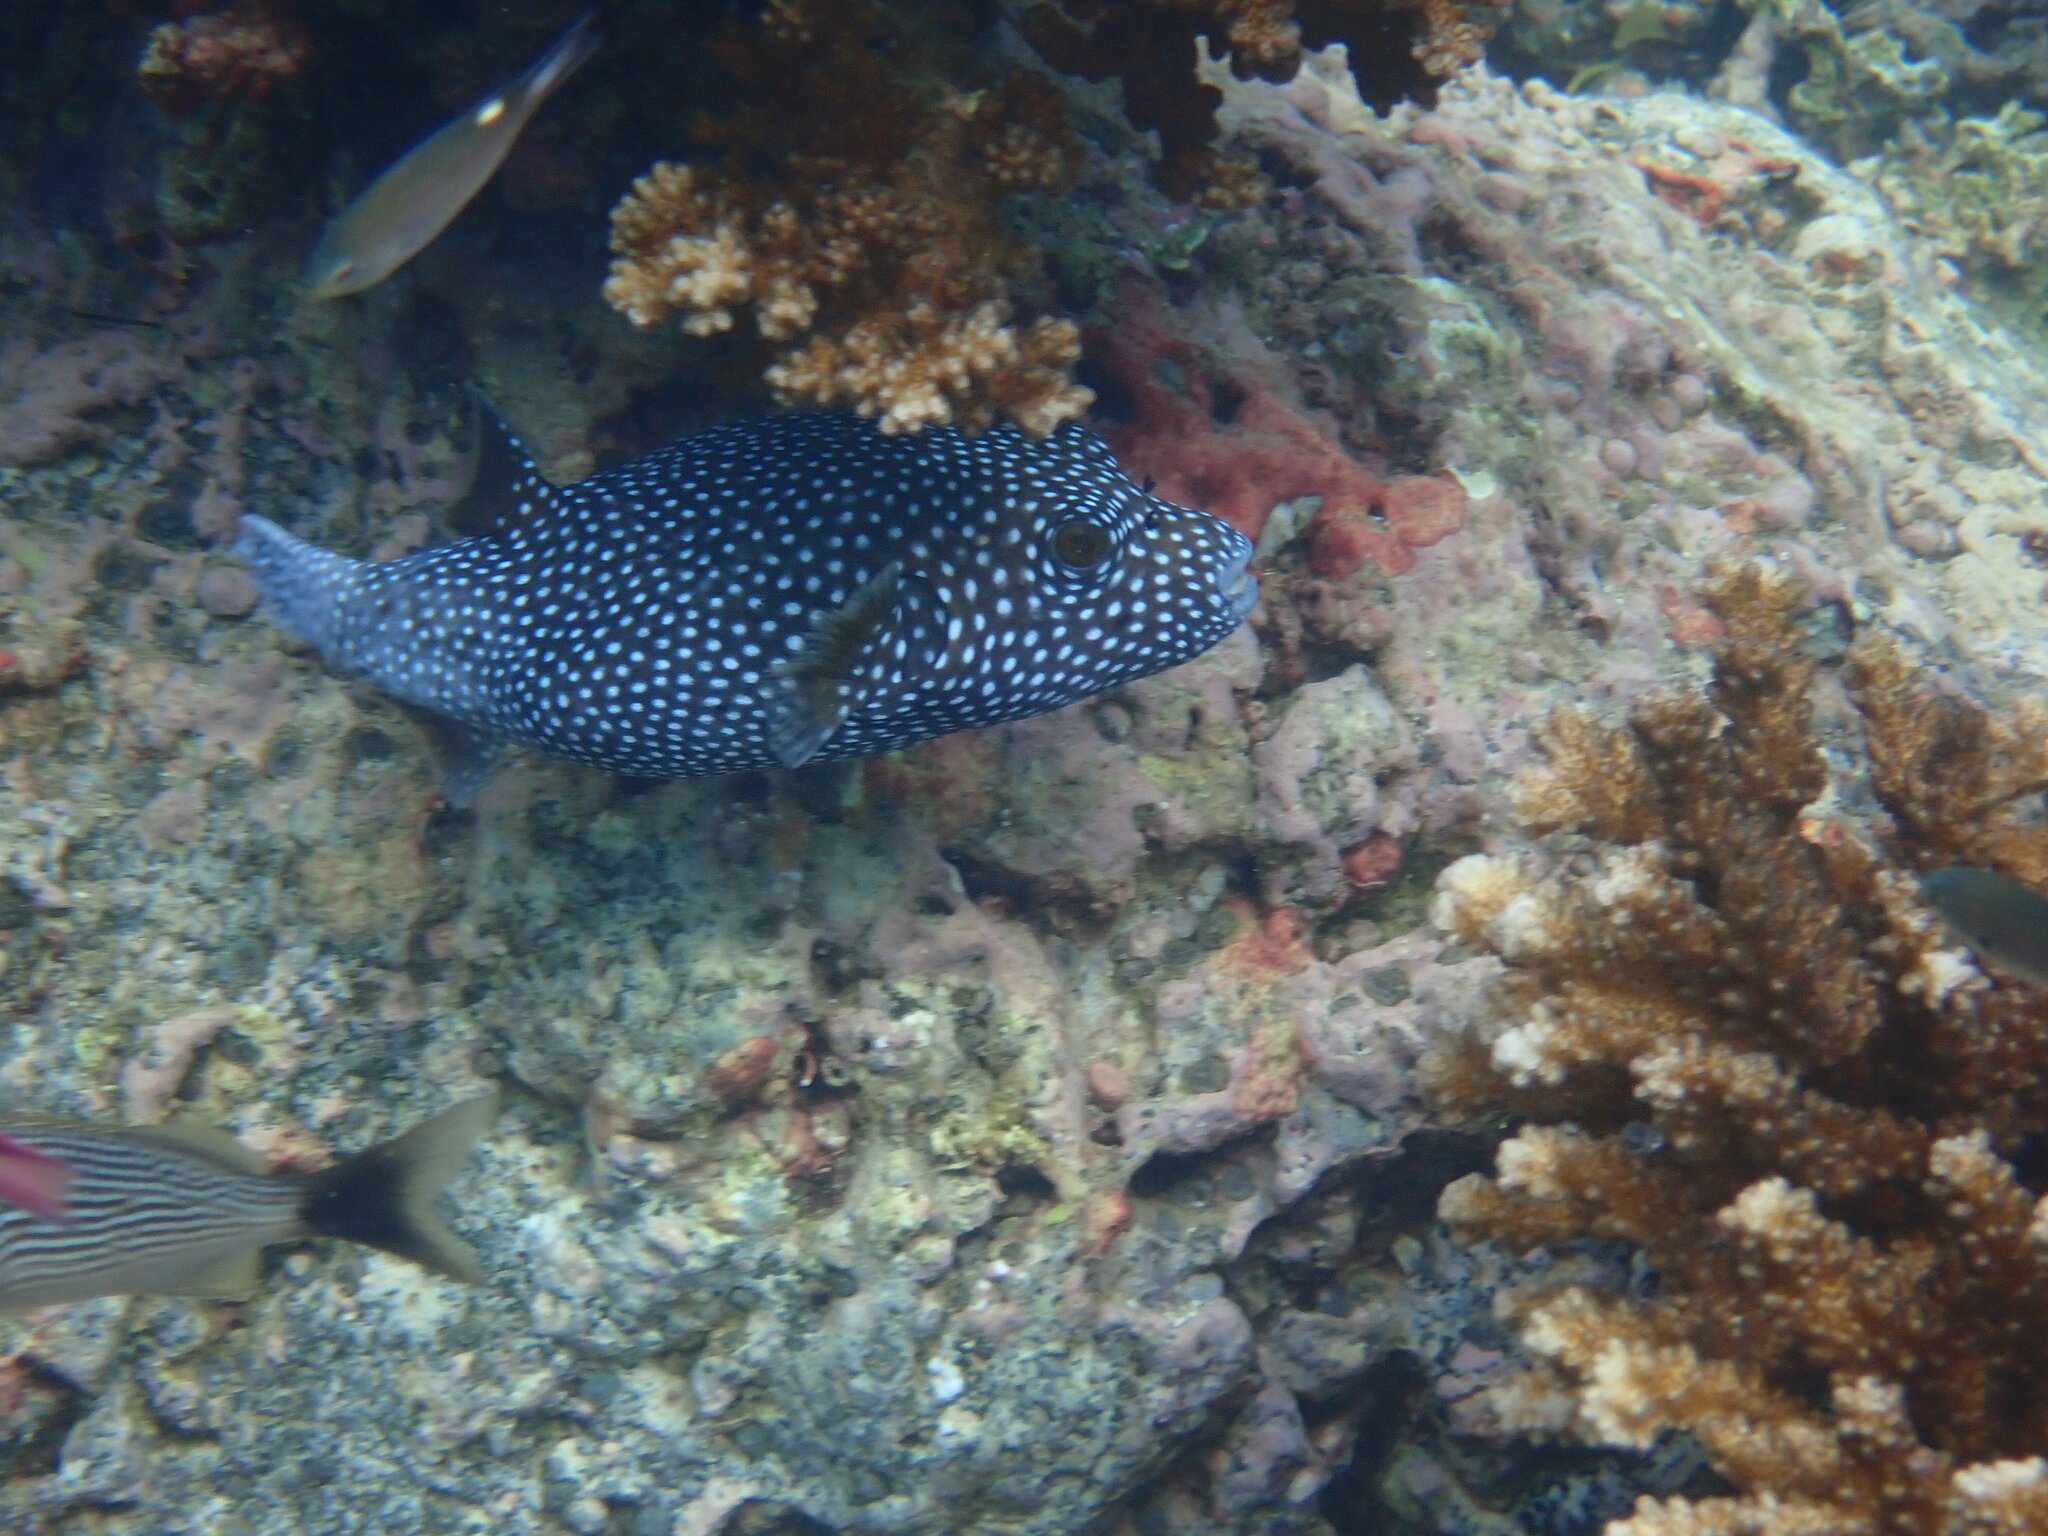
Arothron meleagris (Guineafowl Puffer)